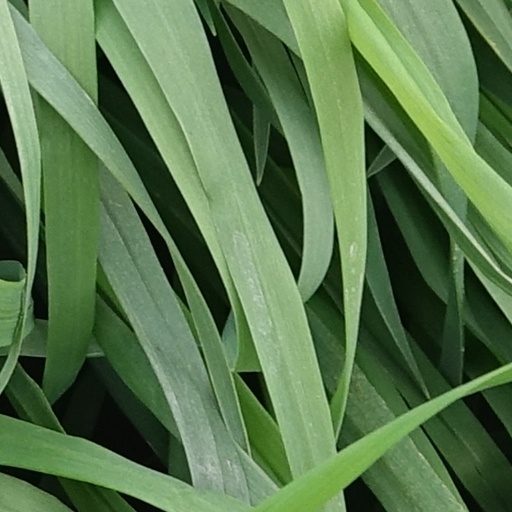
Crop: wheat